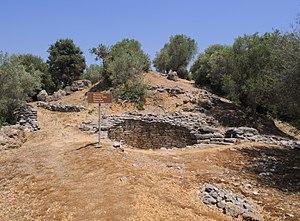
Nichória est un site de Messénie, installé sur une crête sur les hauteurs de la vile actuelle de Rizomylos, au nord-ouest du golfe de Messénie. Du milieu à la fin de l'Âge du bronze, l'olive et le térébinthe y étaient cultivés pour l'exportation. Pendant la période helladique, le site faisait partie de la civilisation mycénienne.